ISU-122

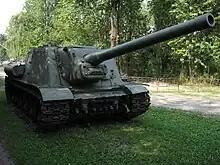
ISU-122 at the Museum of Polish Military Technology in Warsaw

Most of the ISU-122s produced survived the Second World War and examples remain, but only a few of the surviving ISU-122s kept their initial appearance. Many were rebuilt or scrapped in the mid 1960s. The number of ISU-122s preserved in museums and memorials is substantially lower than surviving ISU-152s. ISU 122s can be seen in the Military Historical Museum of Artillery, Engineers and Signal Corps in St Petersburg, the Kubinka Tank Museum, the Central Museum of the Russian Army, the National Museum of the History of Ukraine in the Second World War in Kyiv (where it is an ISU-152 crudely modified with spare D-25T gun, labeled as ISU-122) and other tank museums and World War II memorials in Poland and Belarus.